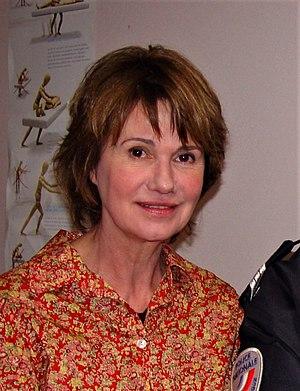
Miou-Miou sur le tournage de ""pour un Fils""."
Sylvette Herry, dite Miou-Miou, née le 22 février 1950 à Paris, est une actrice française.